Judge Barefoot Sanders Law Magnet

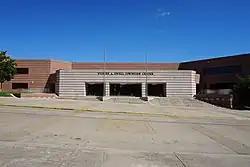
Yvonne A. Ewell Townview Magnet Center, which houses this school

The Judge Barefoot Sanders Law Magnet is a Dallas Independent School District (DISD) magnet high school located in Dallas, Texas. Formerly the School of Government, Law, and Law Enforcement, it is a part of the Yvonne A. Ewell Townview Magnet Center. The school was renamed in honor of Judge Barefoot Sanders in 2009. Students and faculty refer to the school as the Law Magnet.